Tribal Wars

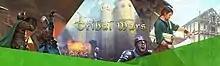

Tribal Wars (TW) is a browser-based, real-time strategy, massively multiplayer online game set in the Middle Ages. The game is set with each player starting off controlling a small village, with the objective being to slowly expand and conquer new villages through the formation of complex armies and a tactical combat system. The game incorporates multiple components of teamwork, planning, and strategy. The game allows players to collect resources, build armies, construct buildings, combat other armies (players or neutral), and conquer new villages. The game also allows for a level of player-specific customization, in regards to village names, army types, and troop-counts. The game operates under world-specific settings that vary from world to world.